Kuskusky

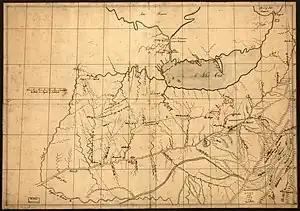

There was very likely a settlement of some kind in the vicinity as early as 1720, initially established by Lenape, Seneca and Shawnee Indians moving west after being displaced from the Susquehanna Valley by growing European settlements and the increasing scarcity of game due to overhunting. A smallpox epidemic in 1733 and a drought in 1741 may have led to the arrival of new groups, under pressure to resettle. Two Seneca villages with the same name were established before 1742, one at the mouth of the Shenango River and the other at the mouth of Neshannock Creek. English traders, looking for new sources of skins and furs, established trading posts that, in turn, attracted Natives seeking sources of European trade goods, particularly liquor, which was becoming a fixture in Native American culture by the early 18th century.